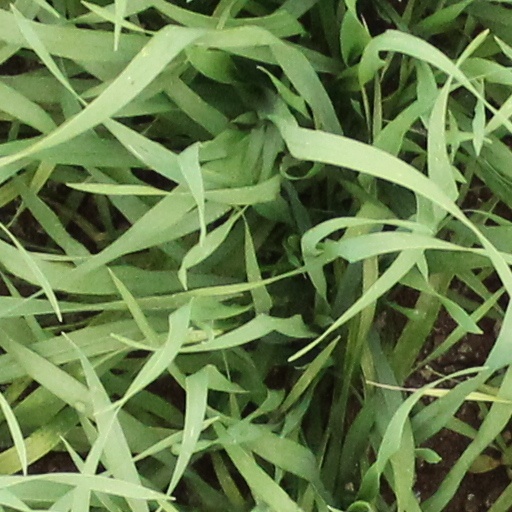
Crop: wheat